Dayanand Shetty

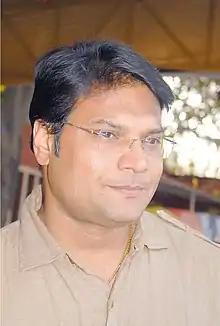
Shetty at a Bunt community event in 2012

Dayanand Chandrashekhar Shetty (born 11 December 1969) is an Indian film and television actor and model, best known for his role as Senior Inspector Daya in India's longest-running television police procedural, "CID". He was inducted into the Gold Awards Hall of Fame in 2018.